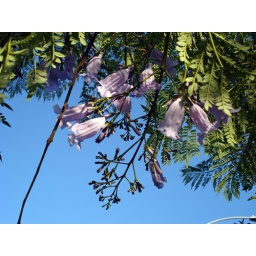
these fall all over the street where i park my car